Hudscott

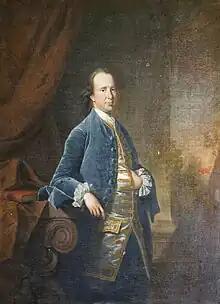
Portrait of Denys Rolle (1725–1797) by Thomas Hudson (1701–79). Collection of Great Torrington Almshouse, Town Lands and Poors Charities, formerly the property of Hon. Mark Rolle (died 1907) of Stevenstone and donated by his heir Lord Clinton. On display in Great Torrington Guildhall

Denys Rolle (1725–1797), MP, of Stevenstone, inherited Hudscott from his distant childless cousin Samuel Rolle (1704–1747). He was the 4th son of John Rolle (1679–1730), of Bicton and Stevenstone, and having three elder brothers it may have seemed unlikely in 1747 on the death of Samuel II Rolle that he would inherit the vast paternal Rolle estates. He resided at his manor of East Tytherley in Hampshire, and also at Hudscott, and all of his children were baptised at Chittlehampton. His son's 1772 marriage settlement stated: "Whereas a marriage hath been lately agreed upon between John Rolle the only son of Denys Rolle of Hudscott in the county of Devon, esquire, and Judith Maria Walrond..." But in 1779 following the death of the last surviving of his three elder brothers John Rolle Walter, he inherited the Rolle patrimony and became the largest landowner in Devon. He then had 5 seats at his disposal: Stevenstone and Beam, both near Great Torrington, Hudscott and Bicton near Exeter, all in Devon and East Tytherley in Hampshire. He died on 26 June 1797, aged 72, of angina during one of his habitual 8 mile walks between Hudscott and Stevenstone,